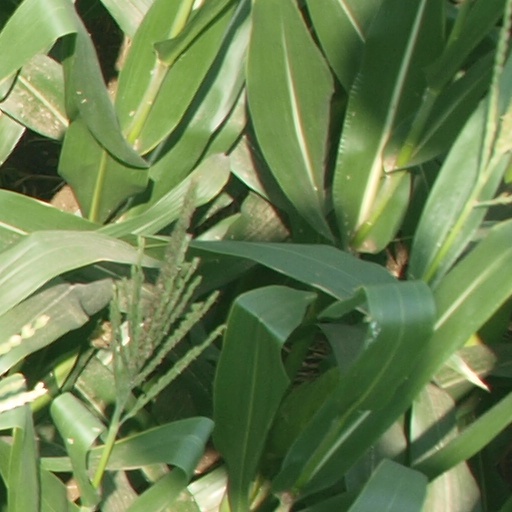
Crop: maize; corn